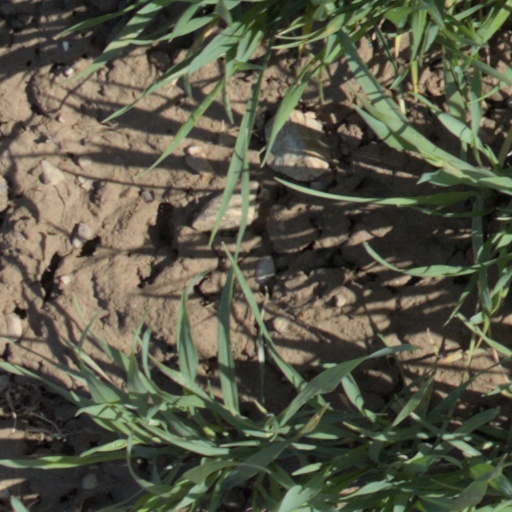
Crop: wheat